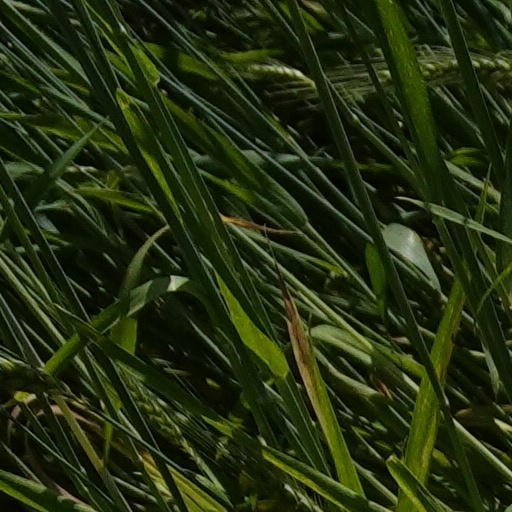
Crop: wheat